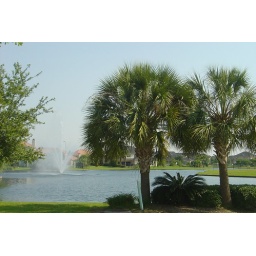
The lake is in front of our house